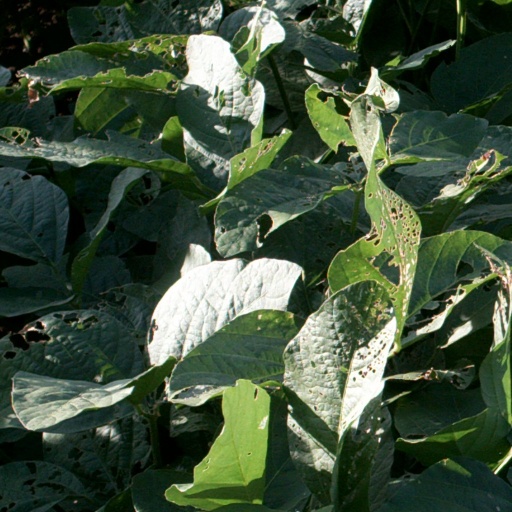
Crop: soybean